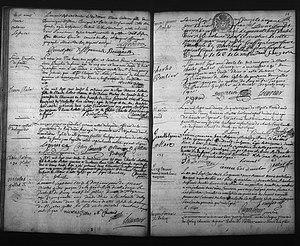
Archives Yvelines
Louis de France, né le 8 janvier 1707, mort le 8 mars 1712, est le fils de Louis de France, duc de Bourgogne puis dauphin de France, et de Marie-Adélaïde de Savoie.